Fahrenheit 451 (2018 film)

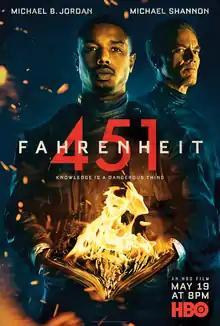
Release poster

Fahrenheit 451 is a 2018 American dystopian drama film directed and co-written by Ramin Bahrani, loosely based on the 1953 book of the same name by Ray Bradbury. It stars Michael B. Jordan, Michael Shannon, Khandi Alexander, Sofia Boutella, Lilly Singh, Grace Lynn Kung and Martin Donovan. Set in a future America, the film follows a "fireman" whose job it is to burn books, which are now illegal, only to question society after meeting a young woman. After premiering at the 2018 Cannes Film Festival, the film aired on HBO on May 19, 2018, receiving mixed critical reviews, with praise for the performances and visuals, but criticism for the screenplay and lack of faithfulness to the source material.